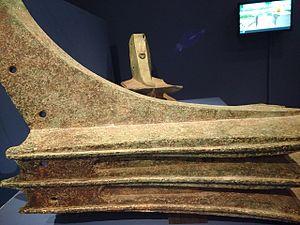
Les trois guerres puniques ou guerres romano-carthaginoises opposent durant plus d’un siècle la Rome antique et la civilisation carthaginoise ou civilisation punique. Les Carthaginois sont appelés Carthaginienses ou Pœni en latin, déformation du nom des Phéniciens dont sont issus les Carthaginois, d’où le mot français « punique ».